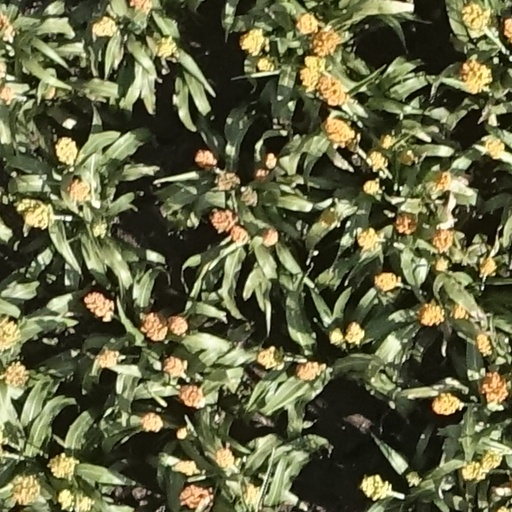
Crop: sorghum